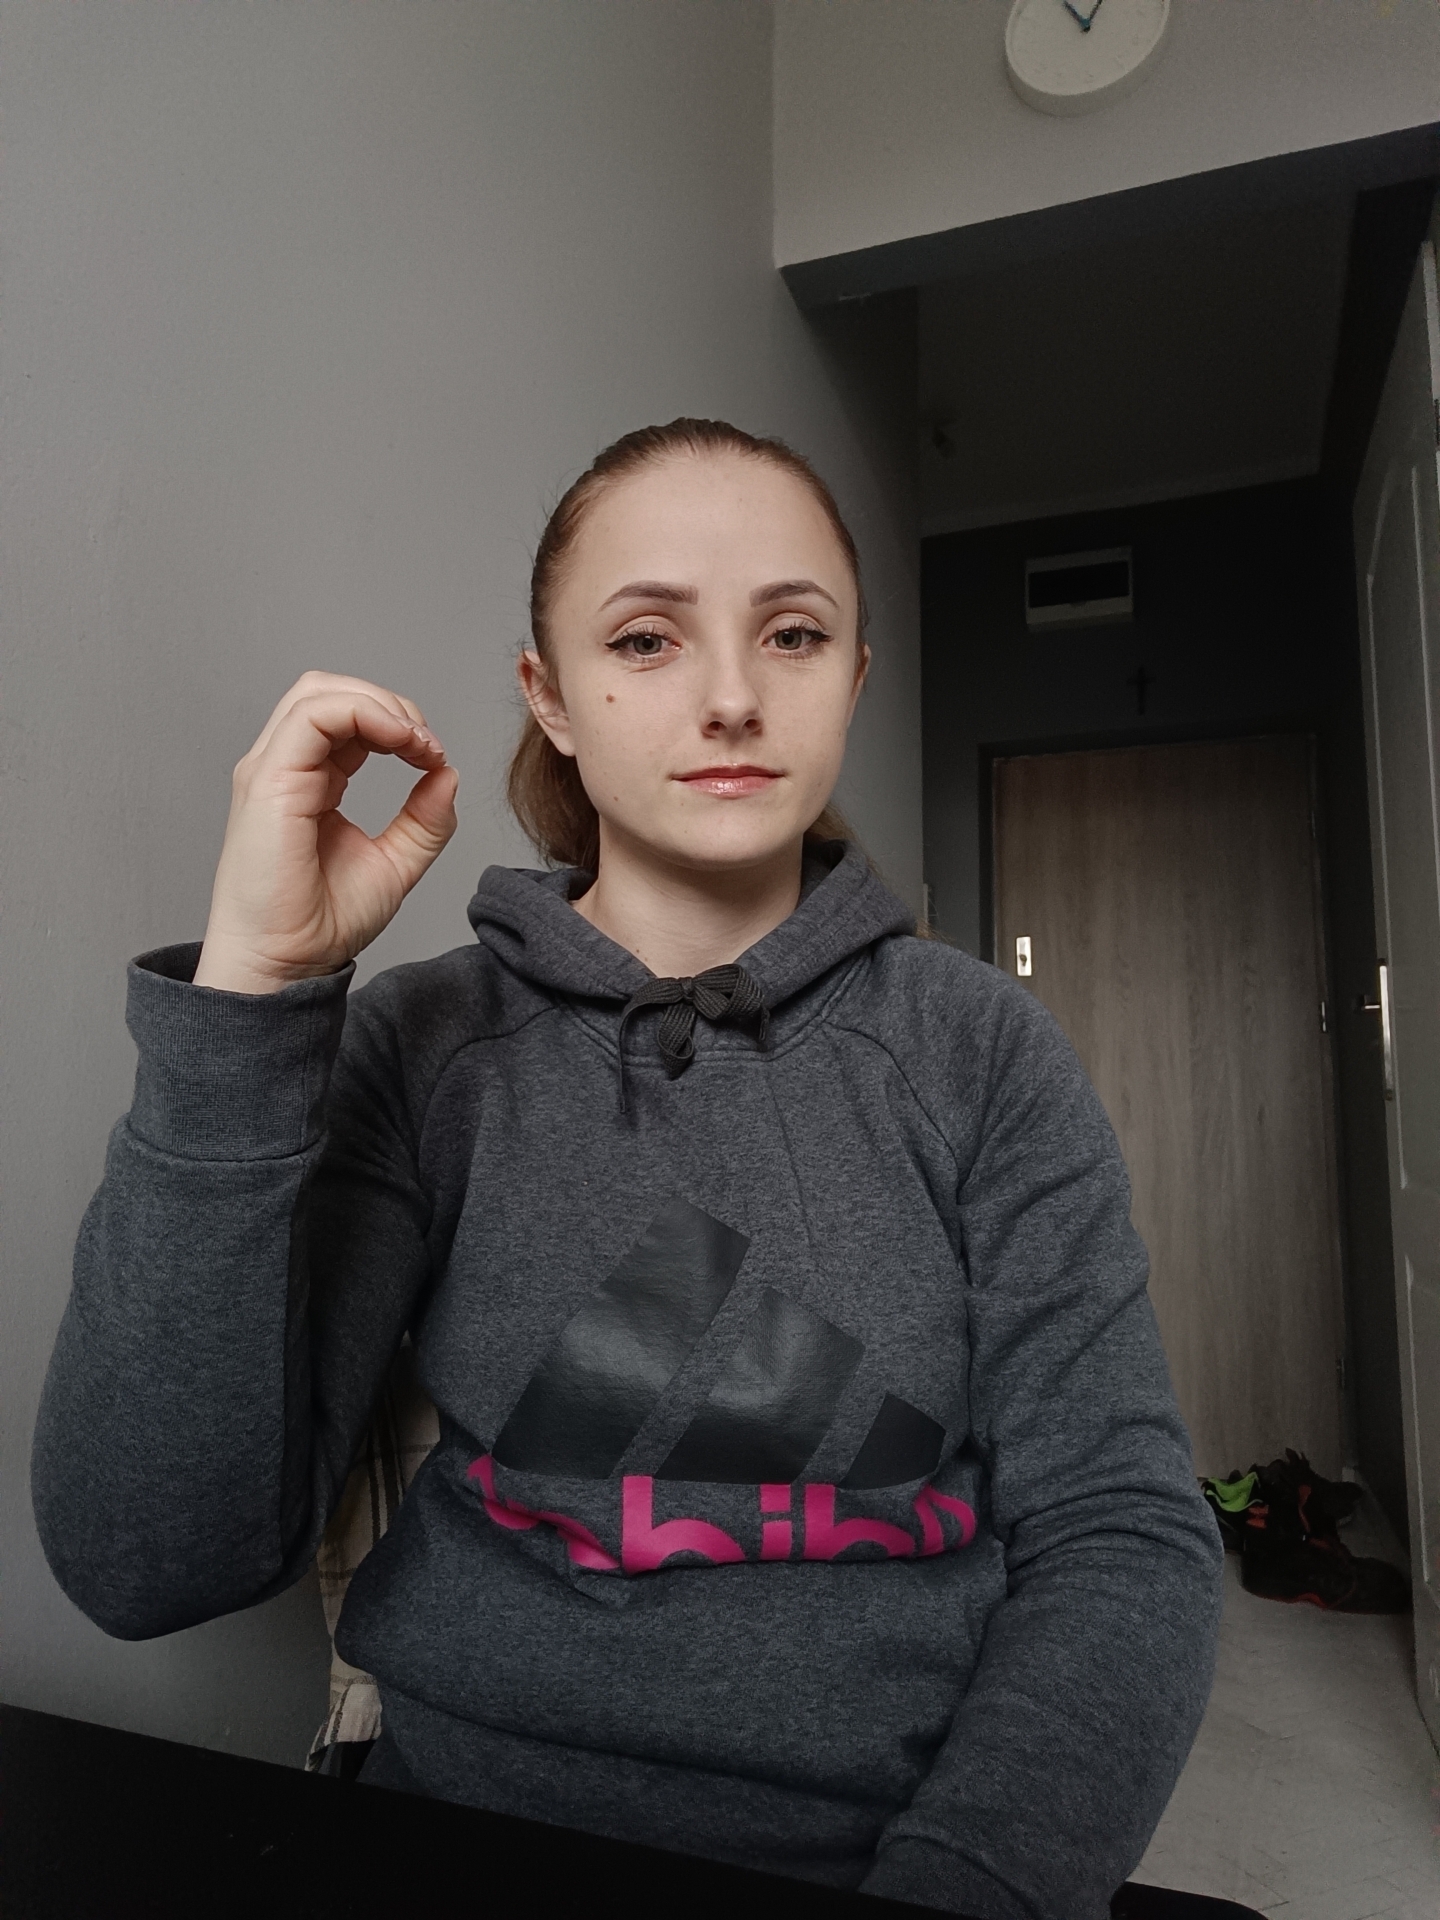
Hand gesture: grip